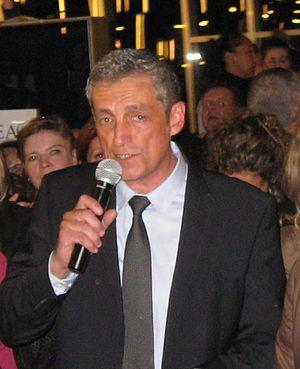
Philippe Saurel, maire de Montpellier en 2014, lors du soir de son élection dans le hall de l'hôtel de ville
L'Occitanie est une région administrative française créée par la réforme territoriale de 2014 comportant 13 départements, et qui résulte de la fusion des anciennes régions Languedoc-Roussillon et Midi-Pyrénées. Temporairement appelée Languedoc-Roussillon-Midi-Pyrénées, le nom « Occitanie » est officiel depuis le 28 septembre 2016 et effectif depuis le 30 septembre 2016. S'il est sous-titré « Pyrénées-Méditerranée » par le conseil régional, ce sous-titre n'apparaît pas dans le Journal officiel de la République française. Le conseil régional est présidée par Carole Delga depuis le 4 janvier 2016, et son chef-lieu est Toulouse.
Les élections régionales en Languedoc-Roussillon-Midi-Pyrénées se déroulent les 6 et 13 décembre 2015.